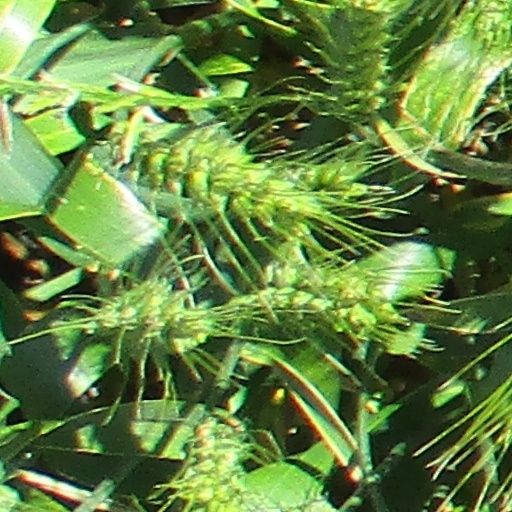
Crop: wheat